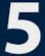
Number: 5